List of historical markers of the Philippines in Eastern Visayas

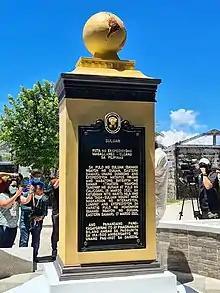
Suluan quincentennial monument and historical marker, unveiled as part of the 2021 Quincentennial Commemorations

This list of historical markers installed by the National Historical Commission of the Philippines (NHCP) in Eastern Visayas (Region VIII) is an annotated list of people, places, or events in the region that have been commemorated by cast-iron plaques issued by the said commission. The plaques themselves are permanent signs installed in publicly visible locations on buildings, monuments, or in special locations.